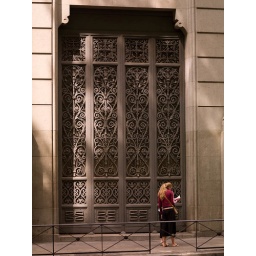
Women standing on a street in Madrid